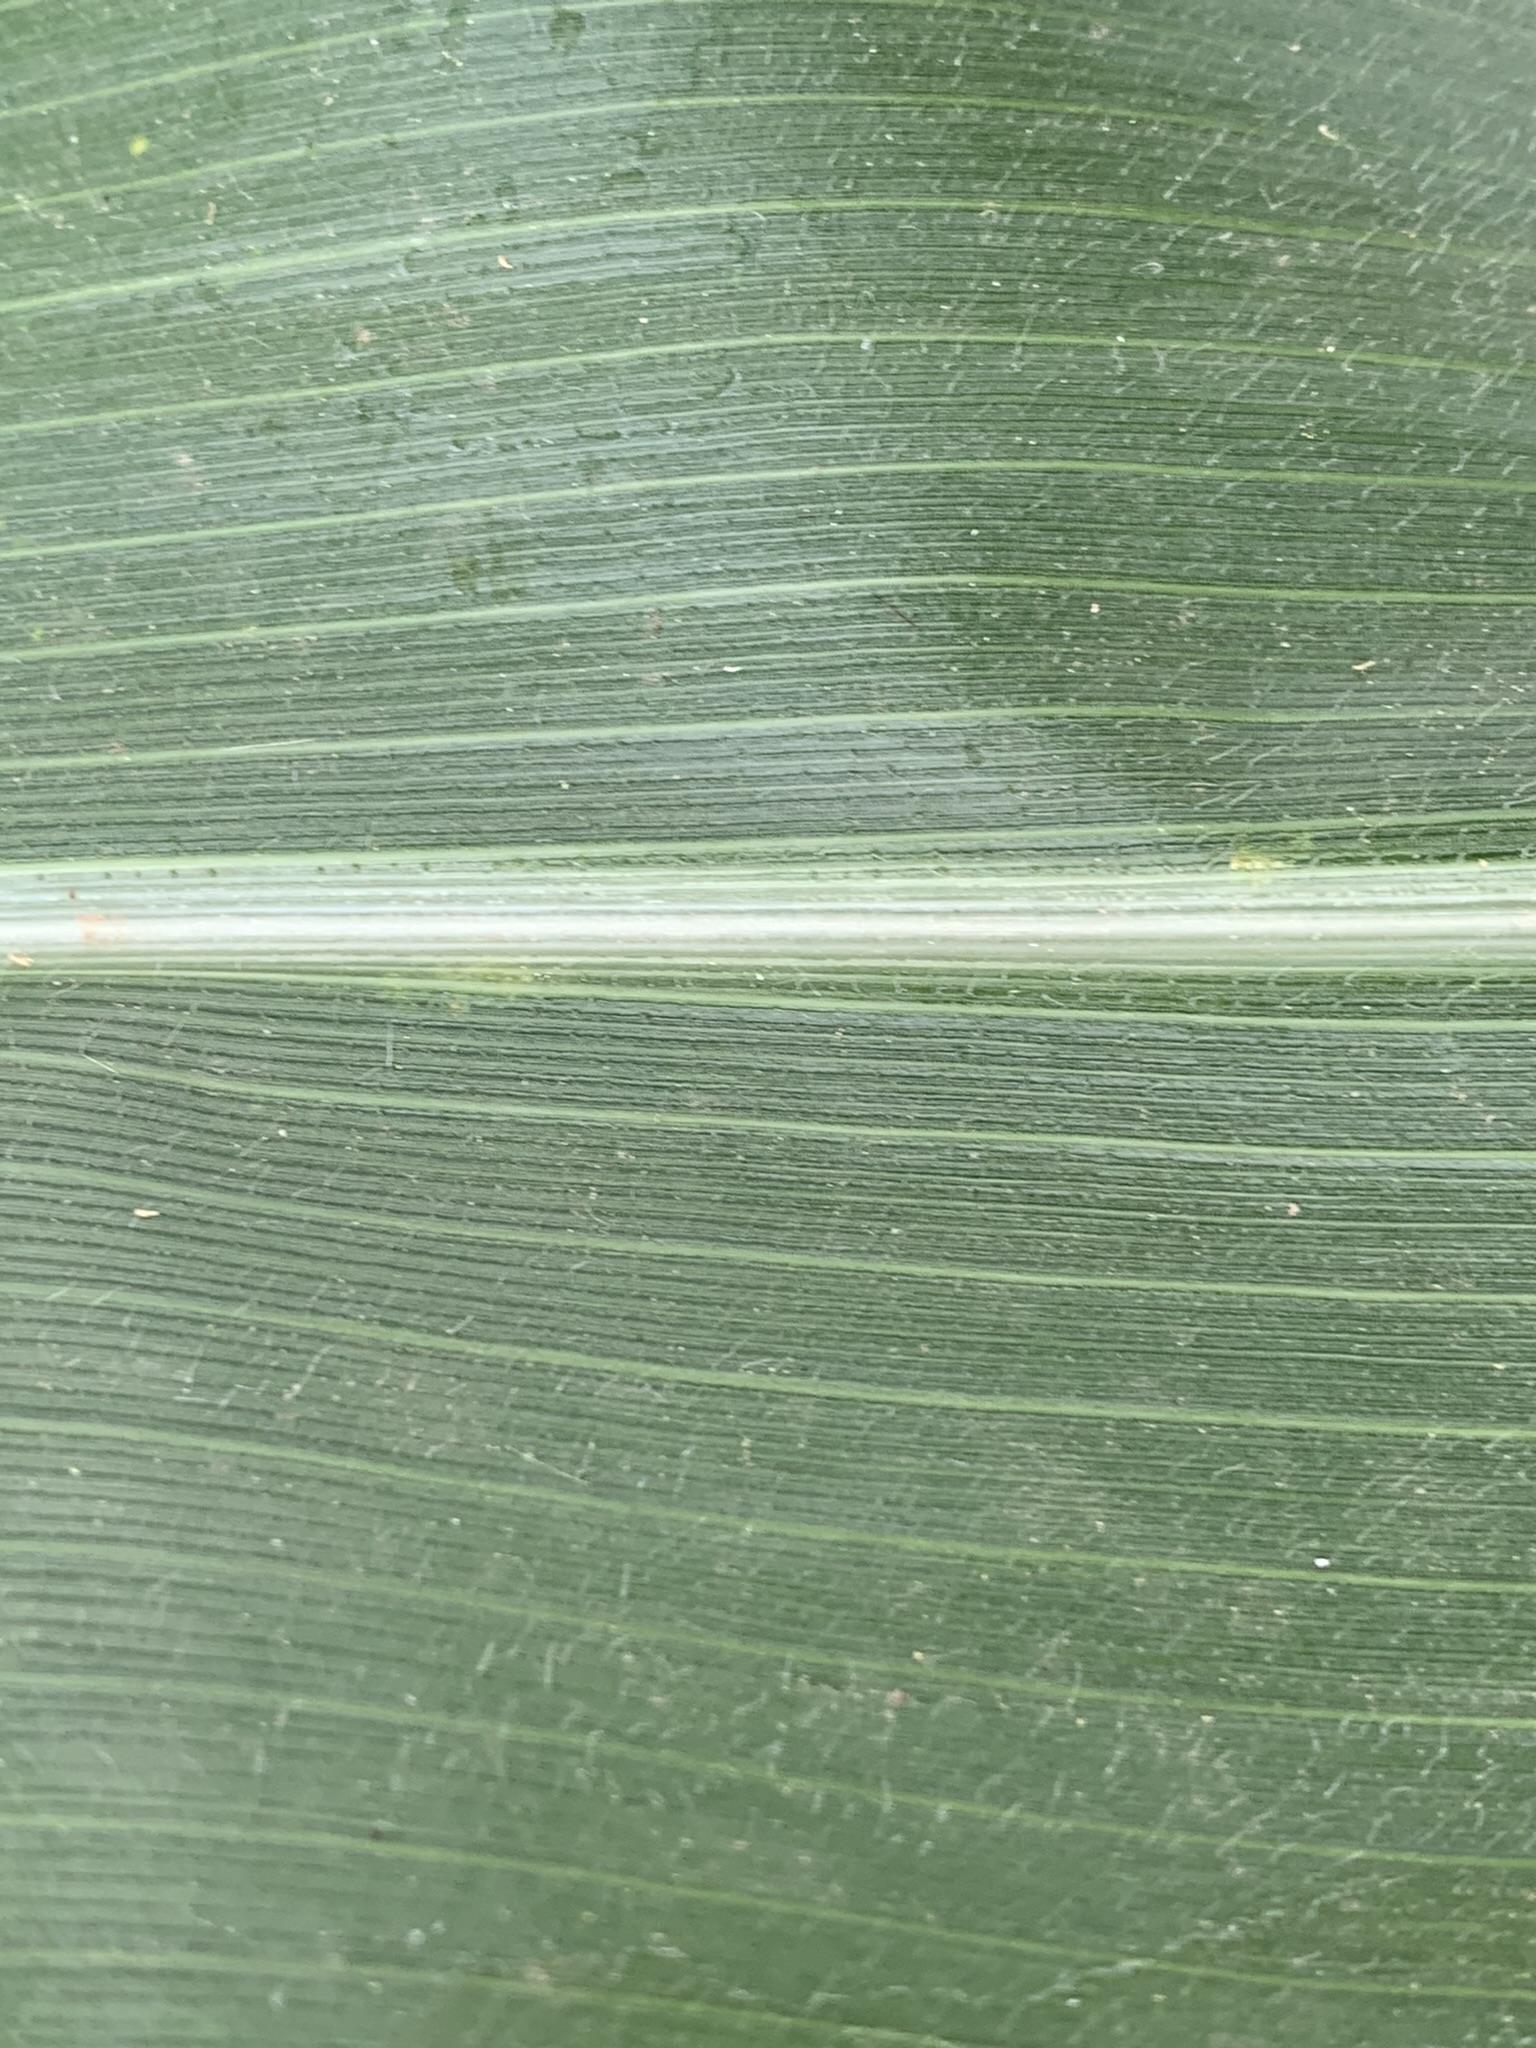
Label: Healthy